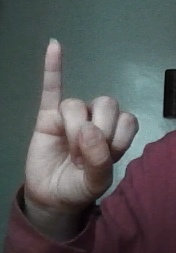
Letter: meem